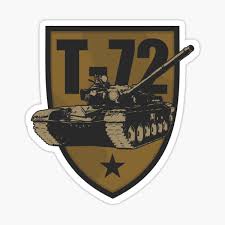
Label: T-72